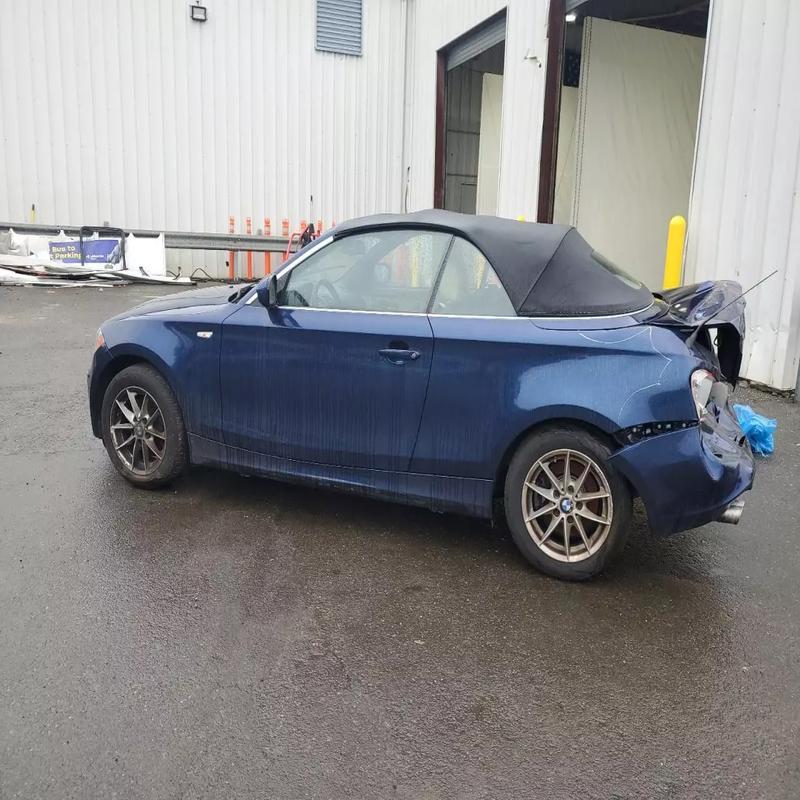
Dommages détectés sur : aile arrière droite, feu arrière droit, plaque d'immatriculation arrière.
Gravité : majeur